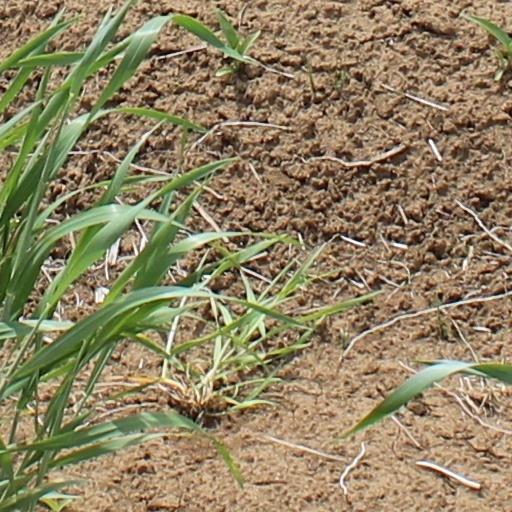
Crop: wheat